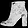
Label: Ankle boot